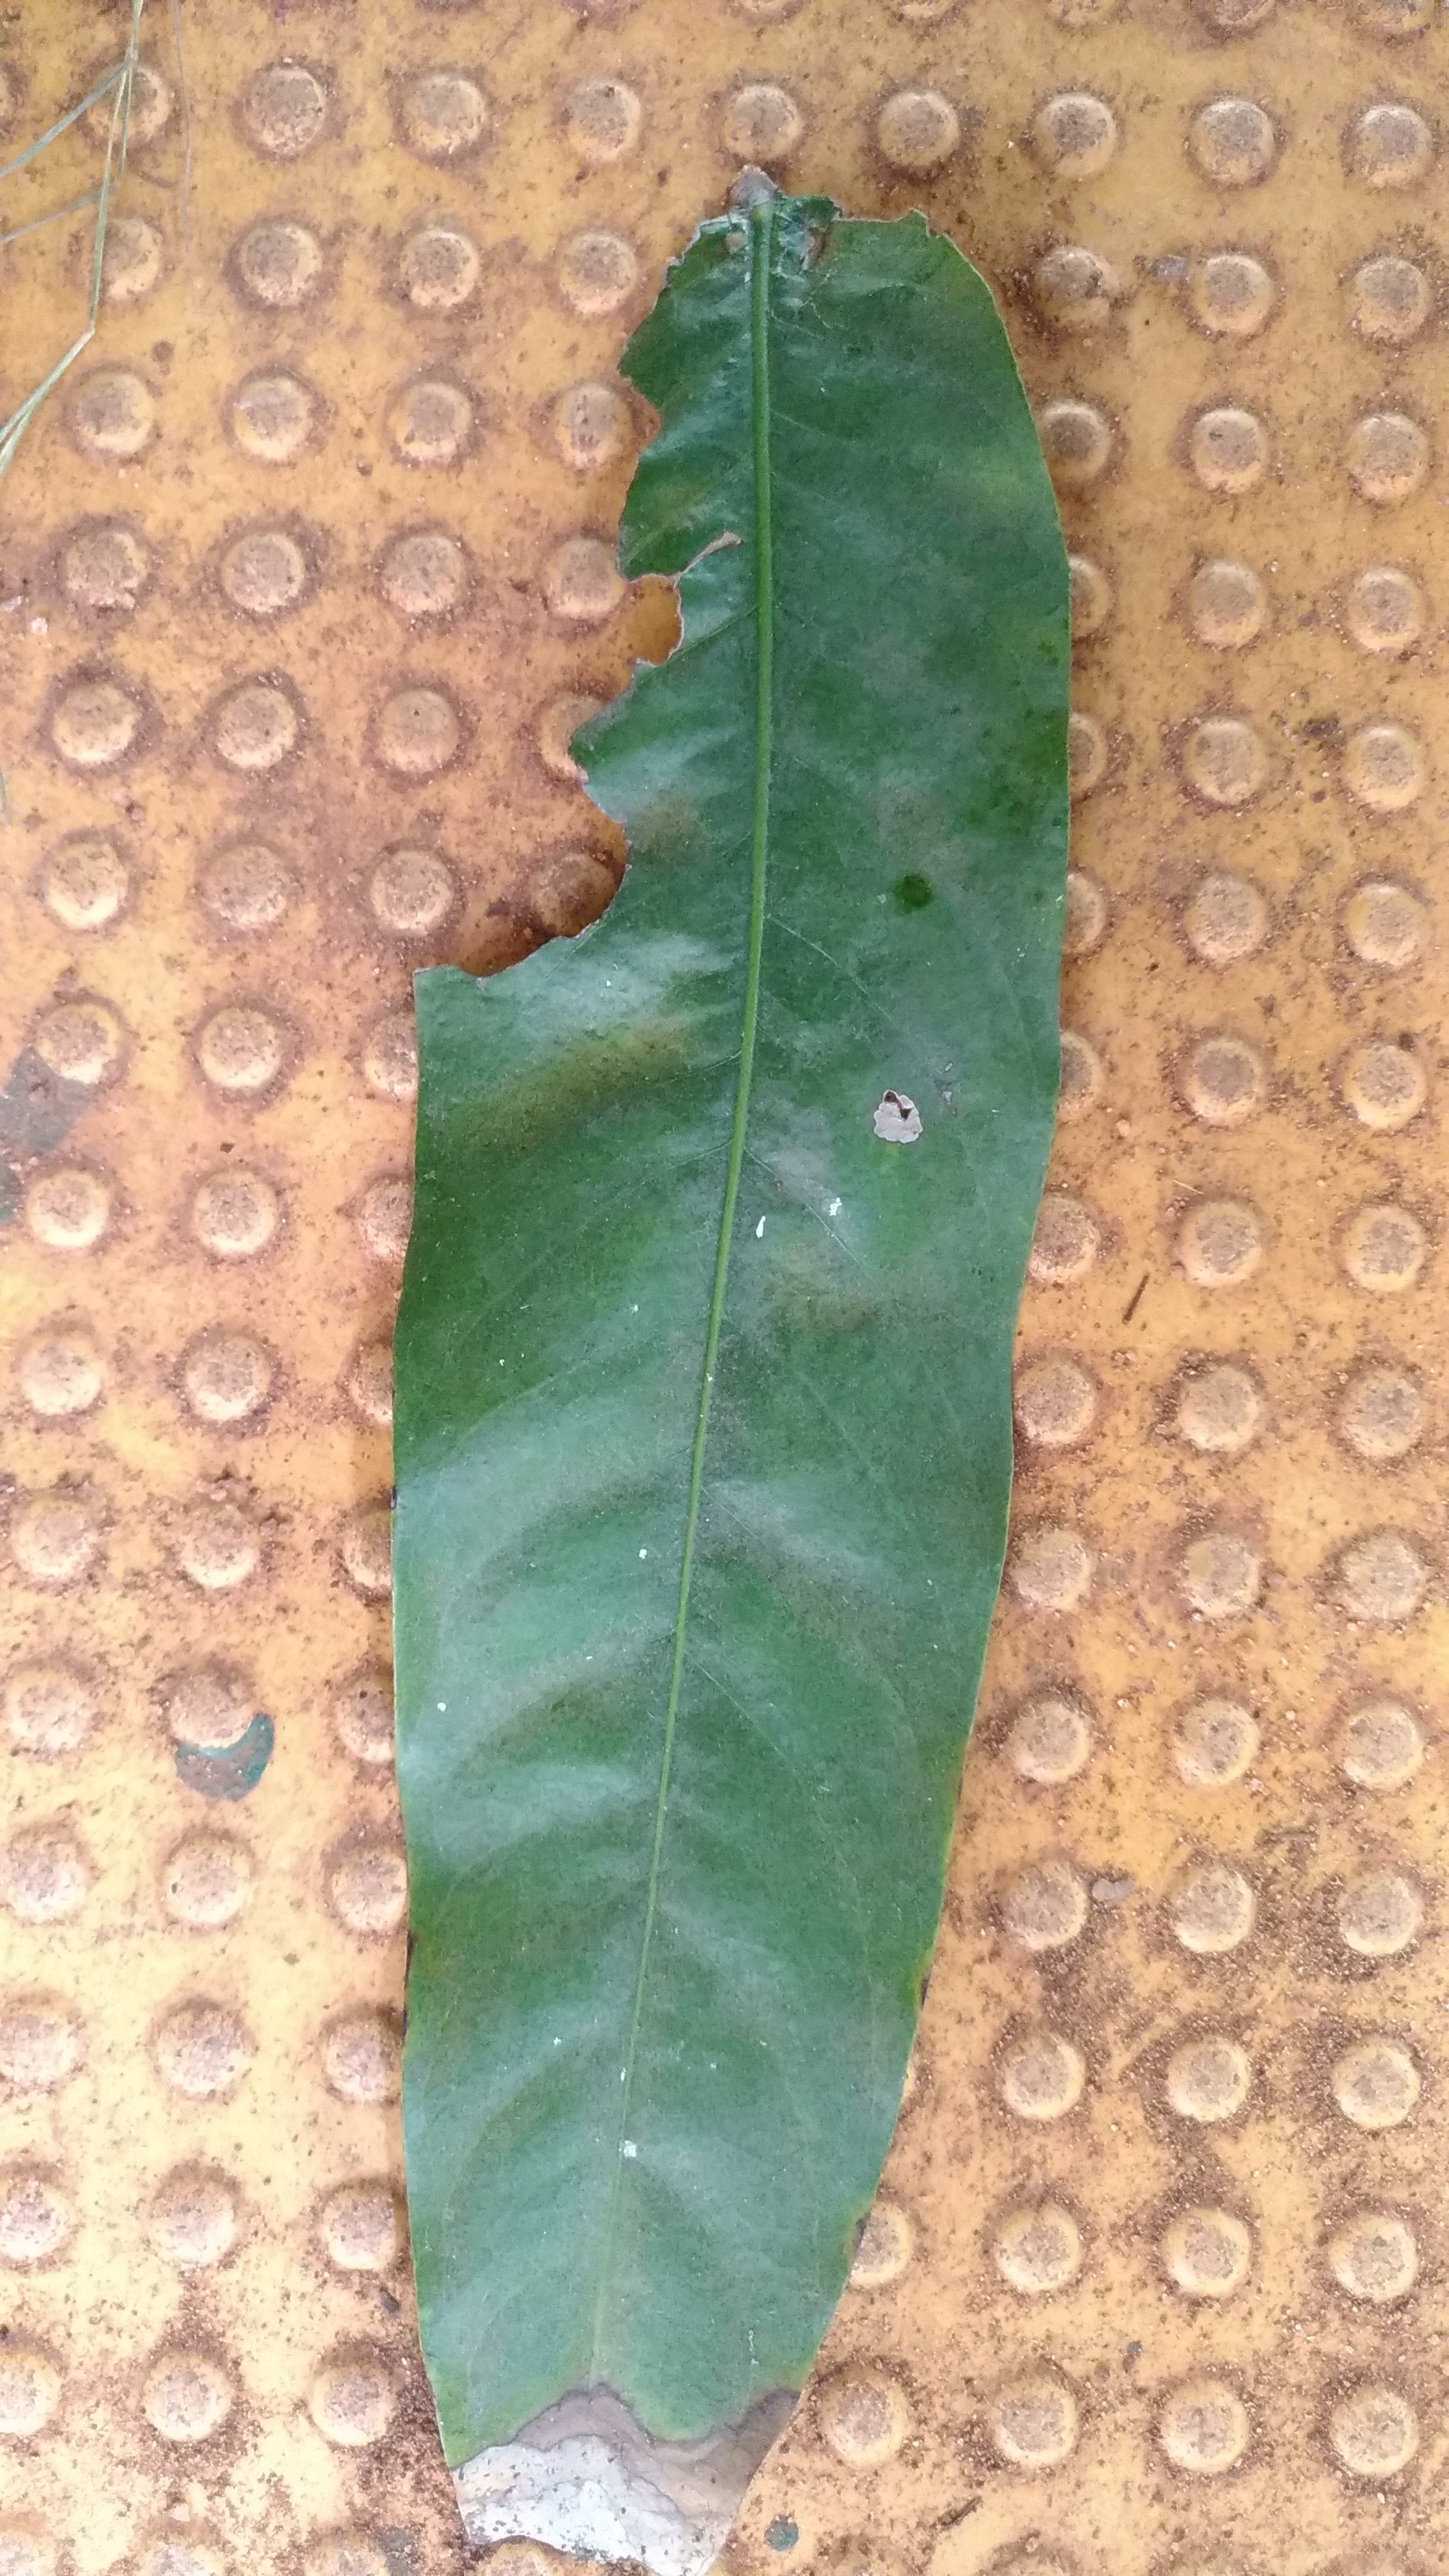
Plant: Seethaashoka